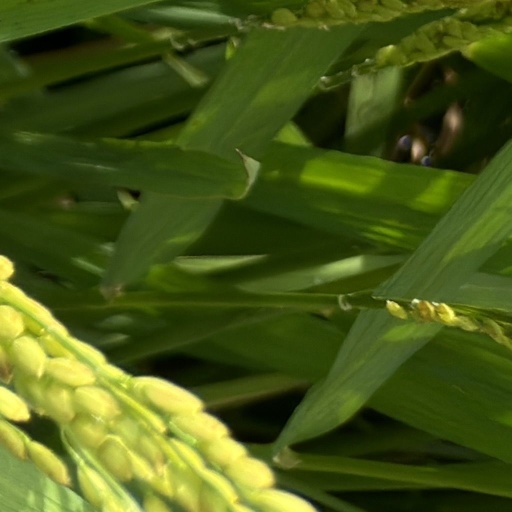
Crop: rice